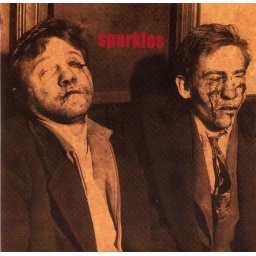
this is the cover of the 7&amp;quot; released by sparkles. the record is pressed on clear vinyl with red and silver glitter.